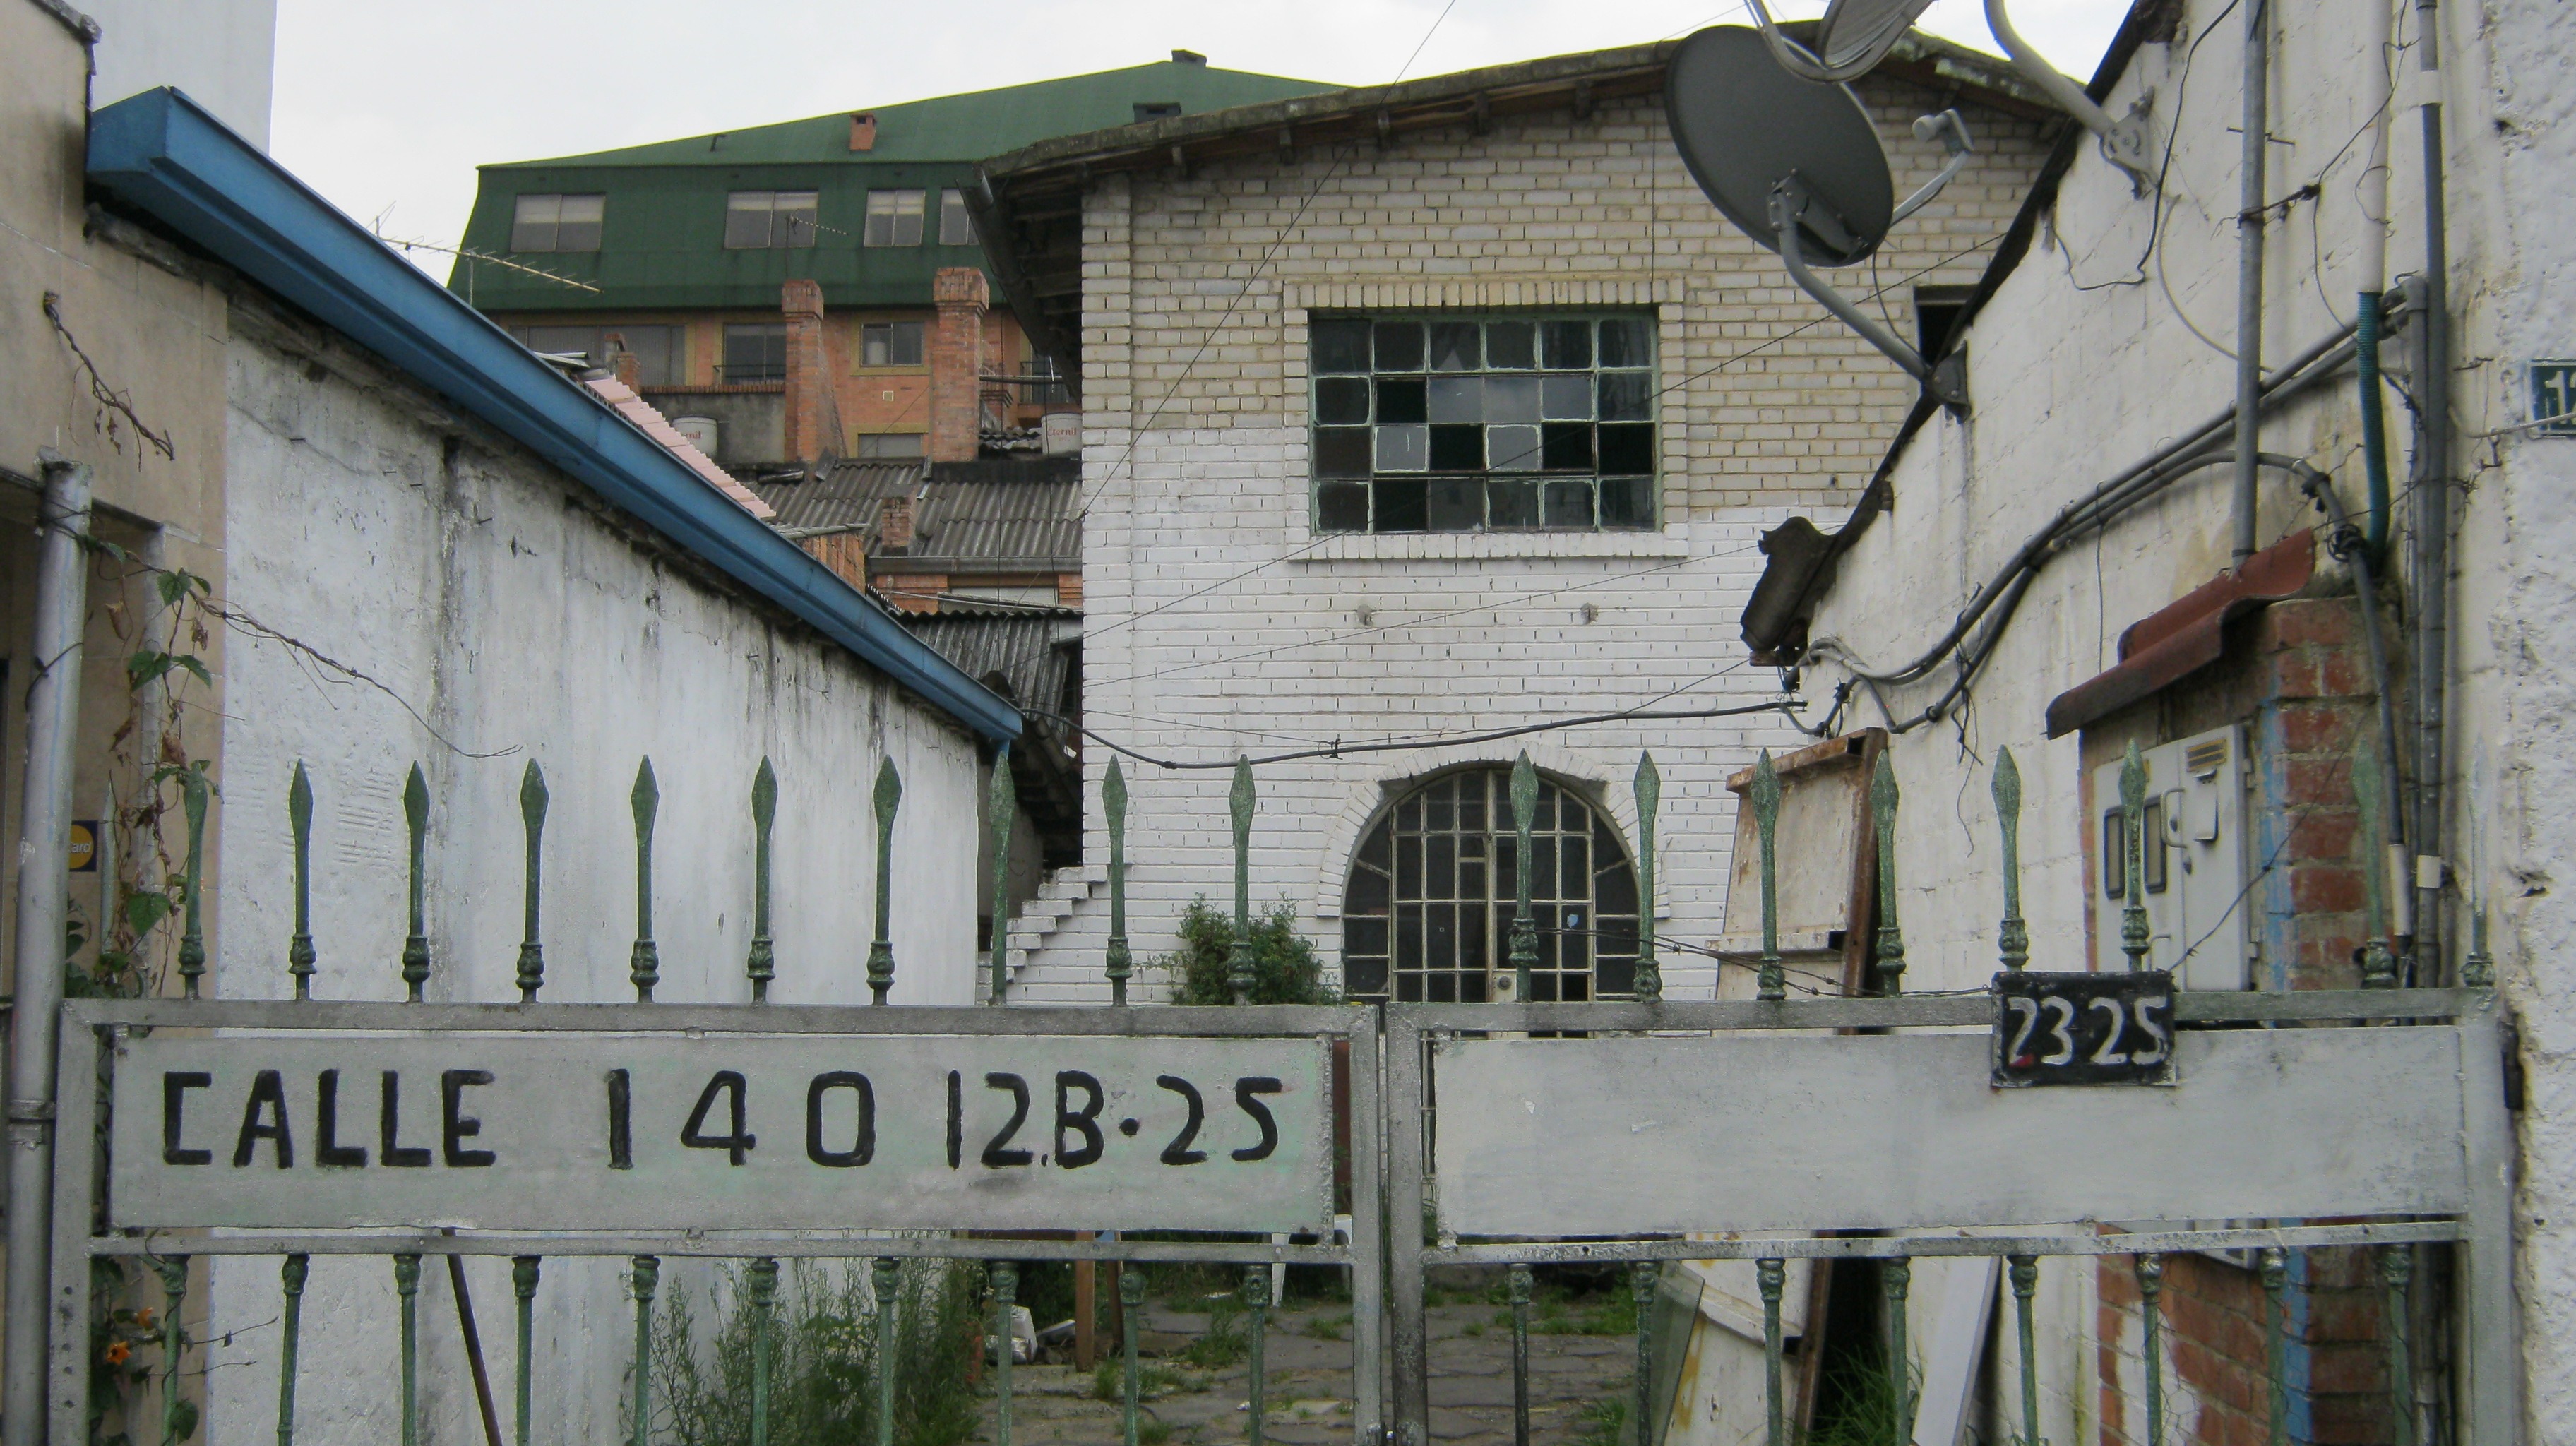
road, street, house, town, alley, home, wall, village, cottage, facade, abandoned, old house, neighbourhood, casa vieja, house abandoned, urban area, residential area, human settlement